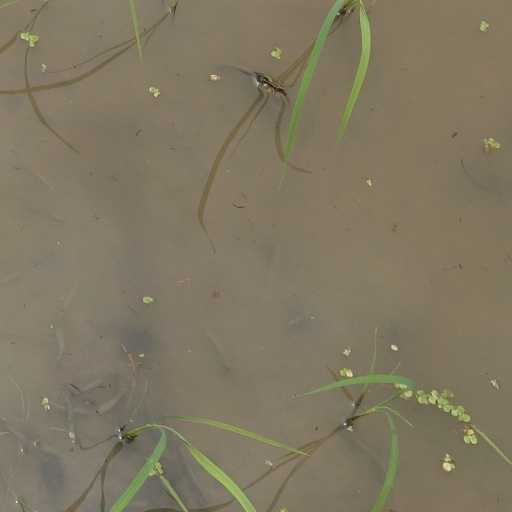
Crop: rice